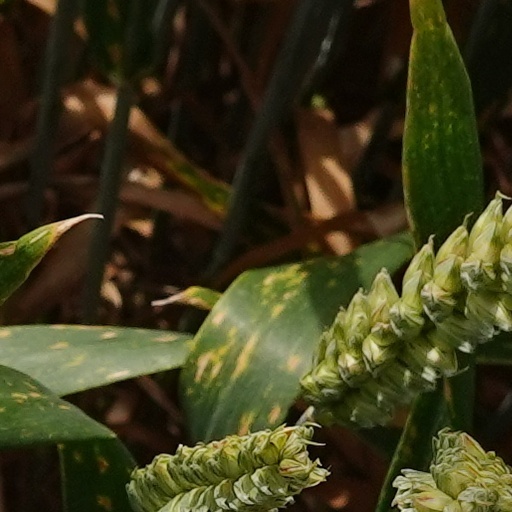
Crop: wheat